Payyampally

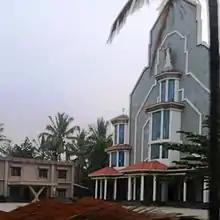
Payyampalli Church

India census, Payyampally had a population of 12391 with 6276 males and 6115 females. 'Kuruva Island' the well known tourist place is situated in Payyampally. St Catherine's HSS, Govt. Higher Secondary School Arattuthara, Mary Matha Arts & Science College and St. Patrick's English Medium School are the main Educational institutions near Payyampally. The well known temple 'Valliyoor Kavu' is just 2 km away also 'Koodalkadavu' the joining point of Mananthavady river and Panamaram river is at Payyampally. The first migration in Wayanad is said to be took place at Payyampally in the years 1929-30 by Late. Mr. Devassya Kudakkachira. Tribes of Wayanad like Kurichiya, Pulaya, Adiya, Paniya and Kuruma are the majority population of Payyampally Village, In these Kurichiyas were the 'Army of Pazhassi Raja' against British.